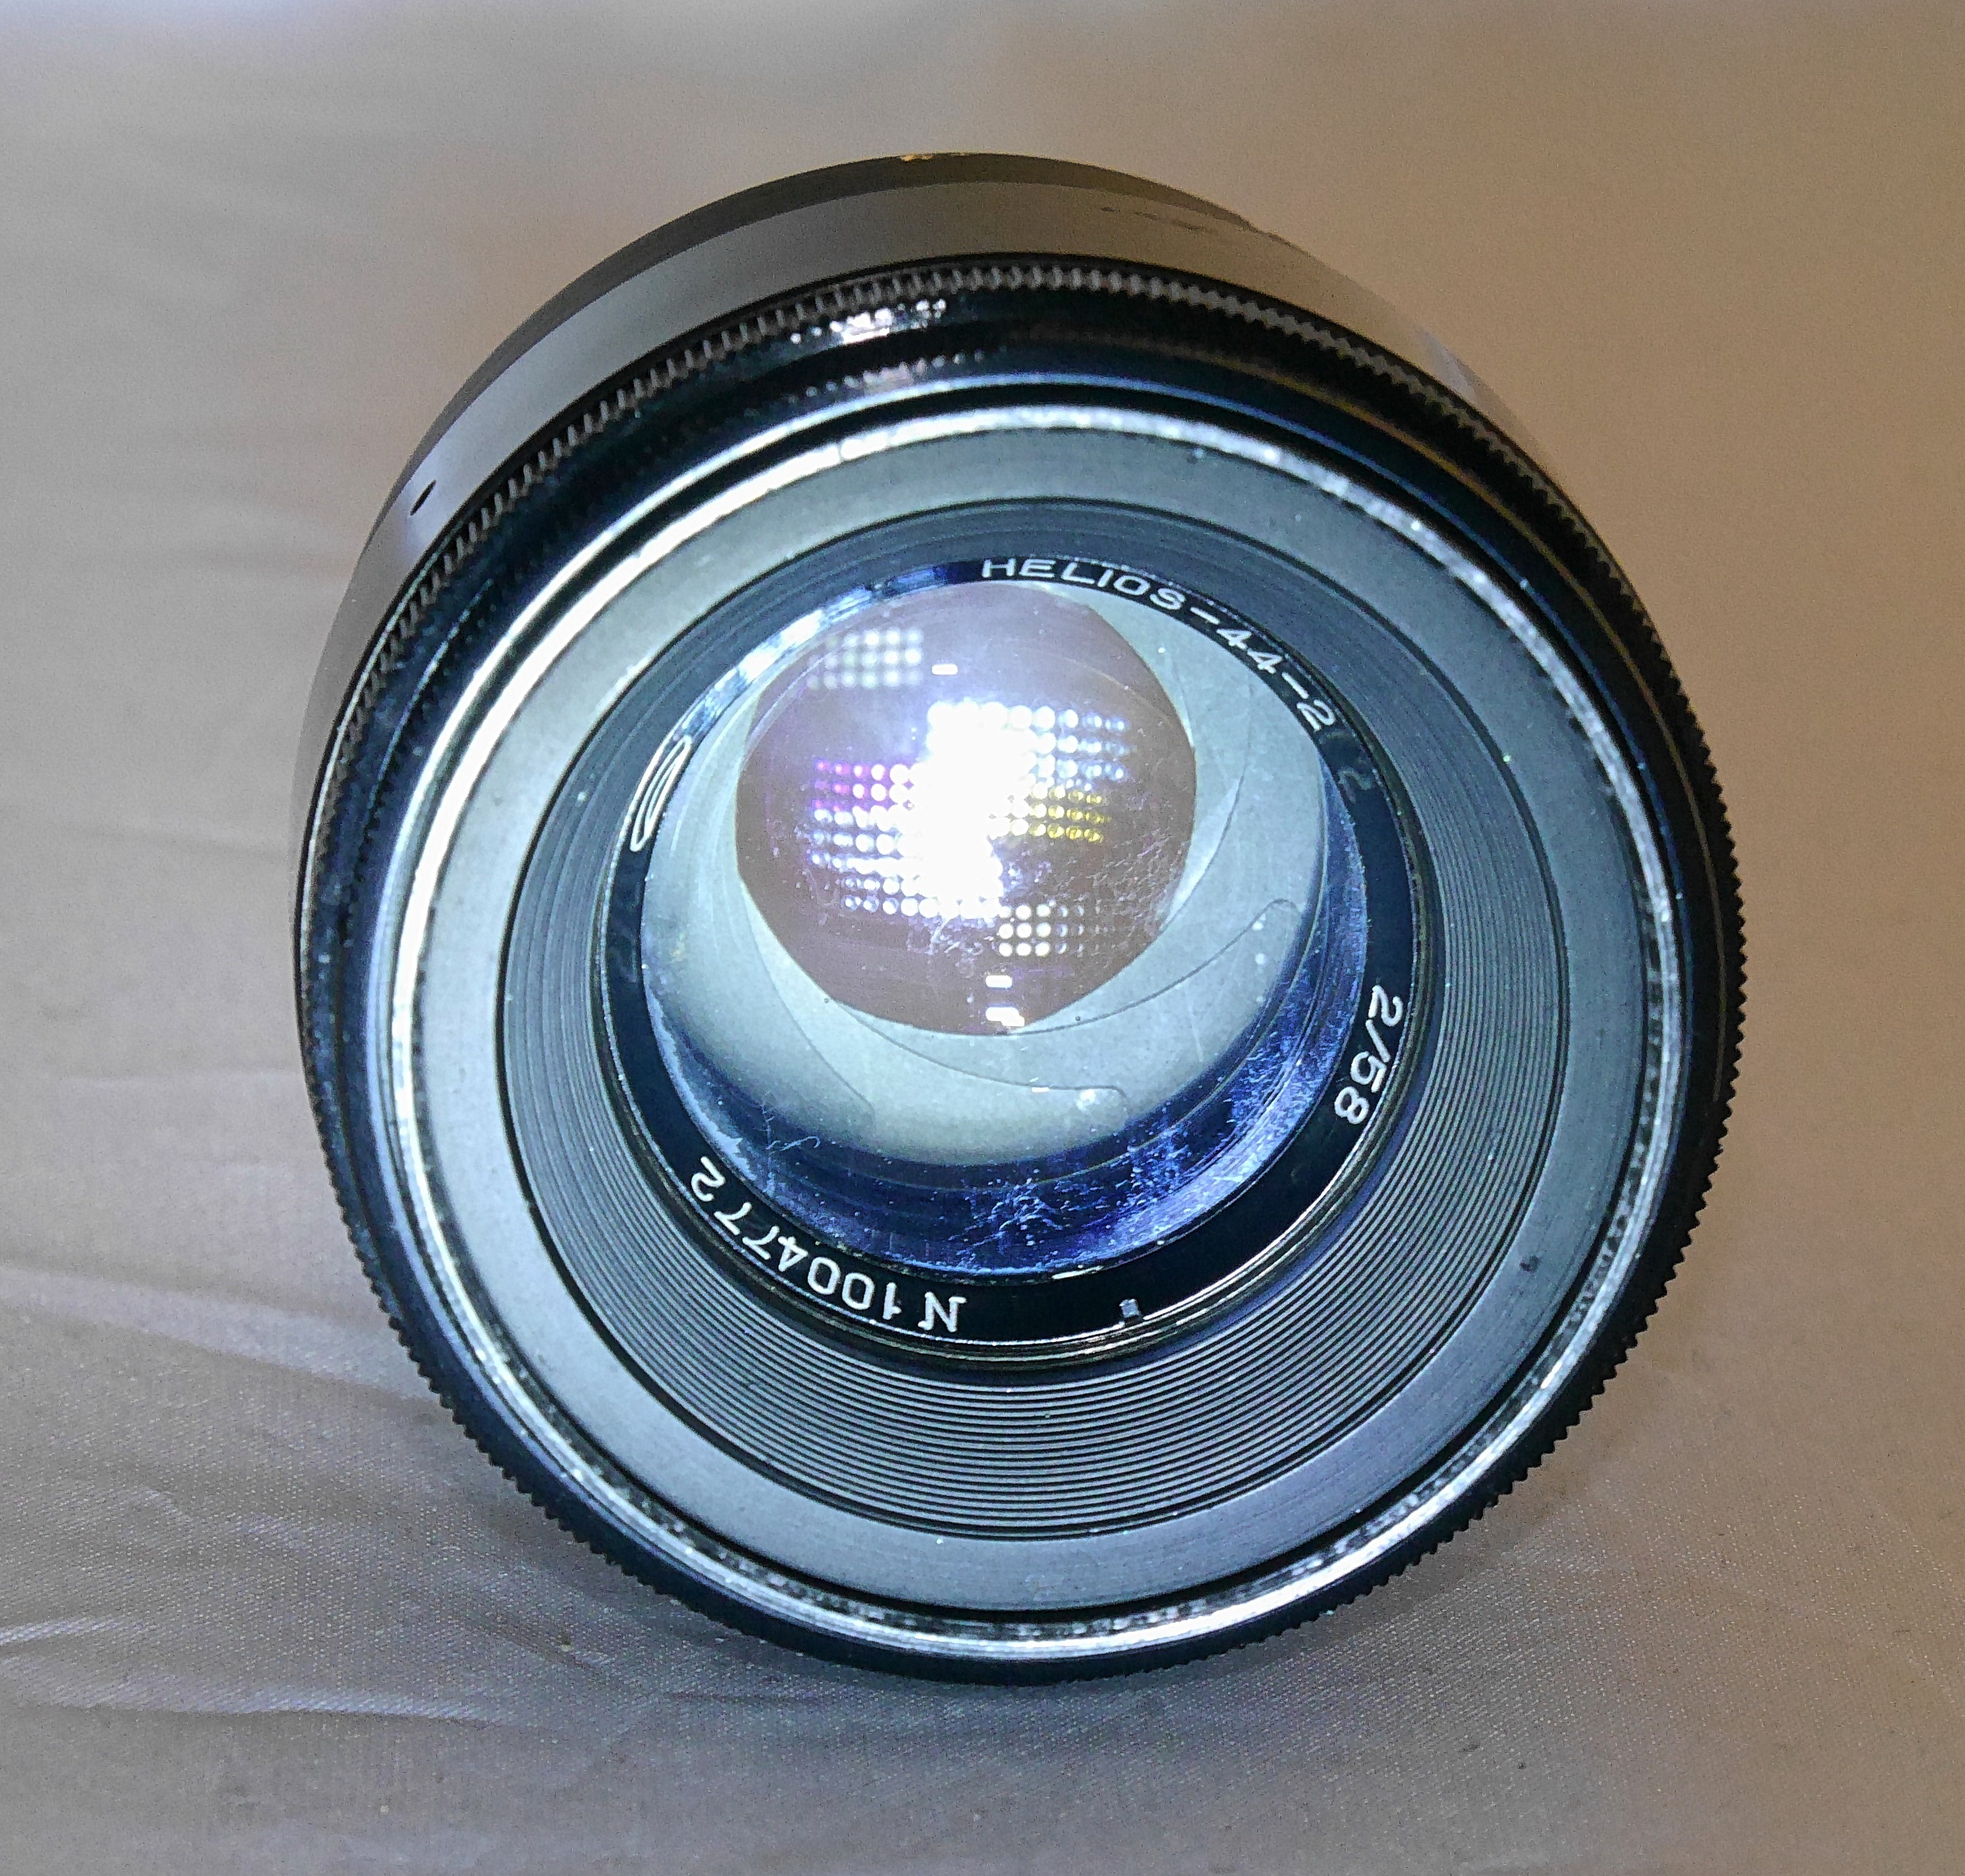
light, wheel, lens, spoke, vintage camera, circle, product, rim, camera lens, hubcap, slr camera, zenit b, cameras optics